Aruba

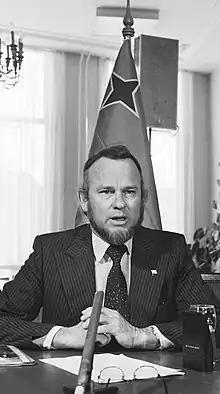
Betico Croes, a pivotal figure in Aruba's drive for greater autonomy in the 1970s–80s

The first oil refinery, Lago Oil and Transport Company, in San Nicolas was built in 1924 and a subsidiary of Standard Oil. The refinery on Aruba grew to become one of the largest in the world. In 1927, the Arend Petroleum Company was established to the west of Oranjestad. The refineries processed crude oil from the vast Venezuelan oil fields, bringing greater prosperity to the island.